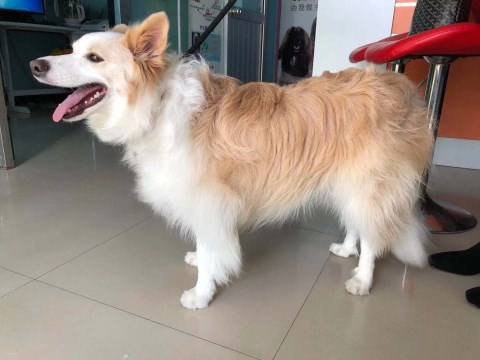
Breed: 2594-n000109-Border_collie